Acts 13

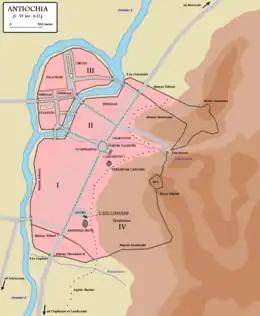
Map of "Antiochia" (Antioch) in Roman and early Byzantine times

This section opens the account of Paul's first missionary journey (Acts 13:1-14:28) which starts with a deliberate and prayerful step of the church in Antioch, a young congregation established by those who had been scattered from persecution in Jerusalem and has grown into an active missionary church. Paul's mission was not his own initiative, but was undertaken at the command of the Holy Spirit (verses 2, 4), with the framework of prayer and fasting forming an inclusio at the end of this first journey.